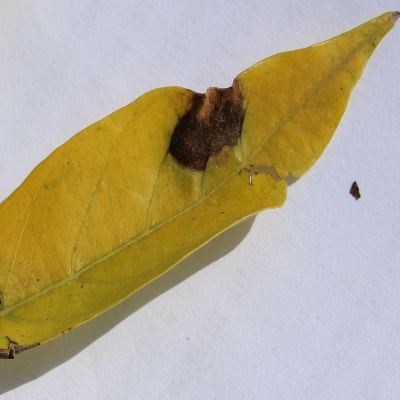
Crop: Cassava
Condition: bacterial blight